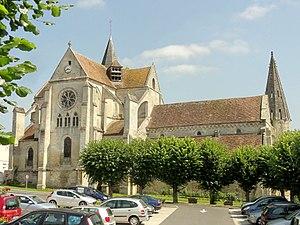
Vue d'ensemble depuis l'ouest.
L'église Saint-Lucien est une église catholique paroissiale située à Bury, en France. Elle réunit une nef romane de trois travées avec bas-côtés achevée vers 1140 à un transept et un chœur gothiques terminés vers 1240. L'église n'a jamais subi de remaniements affectant son plan, son élévation ou sa structure depuis cette date. La première moitié du XVIᵉ siècle apporte seulement des remaniements mineurs, concernant le remplacement de certaines voûtes et piliers, ou l'équipement de quelques fenêtres gothiques d'un remplage flamboyant. Les deux parties de l'édifice sont remarquables : la partie romane pour posséder des voûtes sur croisées d'ogives précoces et un décor intérieur inhabituel avec des arcades ornées de bâtons brisés, et la partie gothique pour l'importance de ses volumes et leur harmonie, ainsi que pour la décoration soignée de la façade méridionale. Un clocher proprement dit fait défaut, mais l'église comporte deux tourelles d'escalier d'envergure, l'une romane, l'autre gothique. Dans son ensemble, l'église Saint-Lucien est d'un grand intérêt archéologique et se distingue par ses dimensions généreuses par rapport à la taille du village.